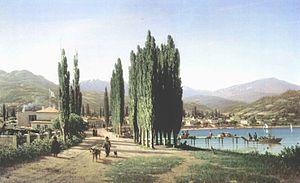
Soukhoumi, ou Sokhoumi est la capitale de l'Abkhazie.